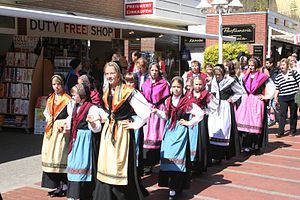
Helgoland / Galleri
Helgoland er en nordfrisisk ø og tilhørende by i det nordlige Tyskland, beliggende 70 km nordvest for Elbens munding i Nordsøen. Helgoland er 1,7 km² stor og har 1472 indbyggere. Øen hører under den holstenske Pinneberg kreds i delstaten Slesvig-Holsten.